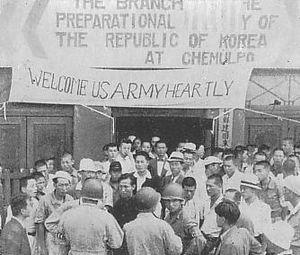
Le gouvernement militaire de l'armée des États-Unis en Corée, connu aussi sous le nom d'USAMGIK d'après son acronyme en anglais, était l'organisme officiel qui dirigeait la moitié sud de la péninsule coréenne du 8 septembre 1945 au 15 août 1948. Les bases de la république de Corée ont été posées au cours de cette période.